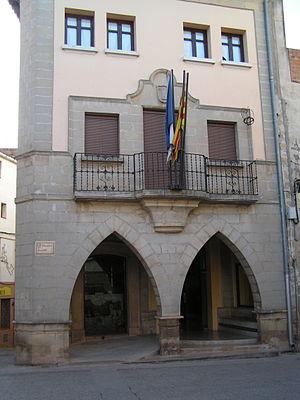
La Fatarella est une commune de la province de Tarragone, en Catalogne, en Espagne, de la comarque de Terra Alta